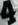
Number: 4